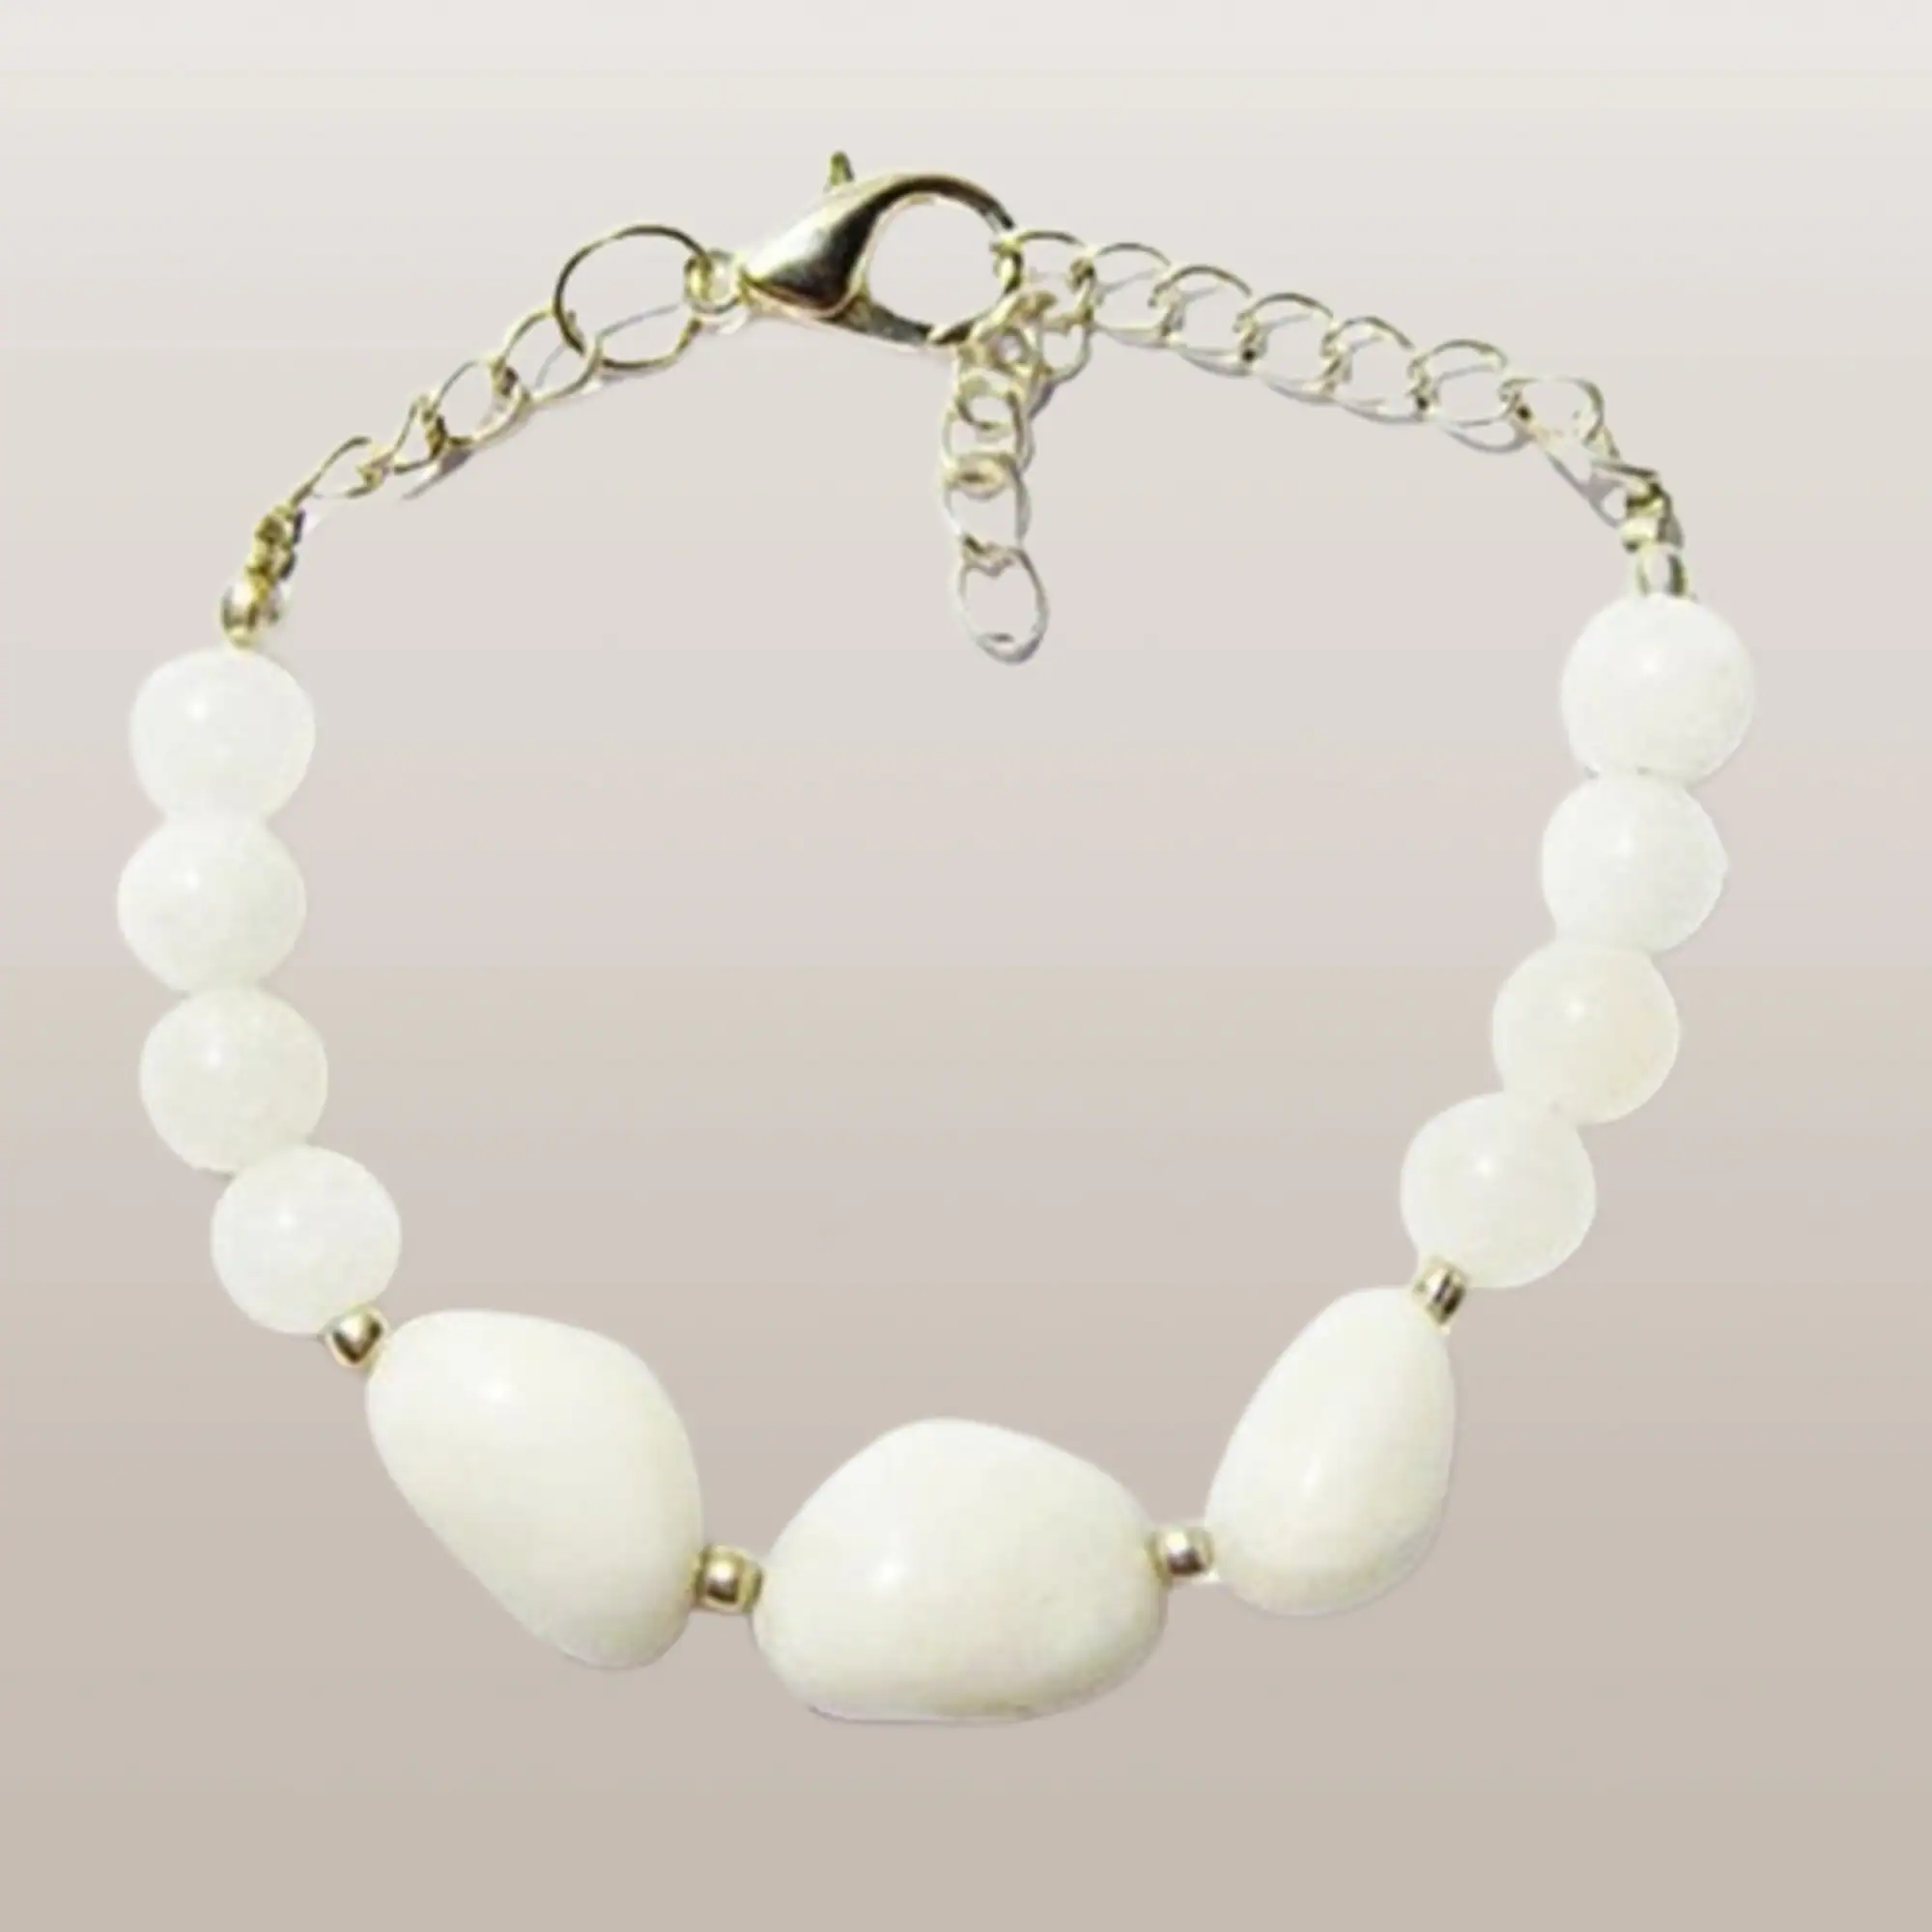
Jaya Vision Jewelry
Type: Bracelets
Brand: JAYA VISION ENTERPRISES
Price: Rs. 590
 White Agate Bracelet for Crown Chakra.White Agate Tumble and White Agate Beads with Silver Polish Copper metal beads & Chain .White Agate makes you naturally optimistic, brings positive qualities to you that you want to see in others.Helps in vision and energy levels.